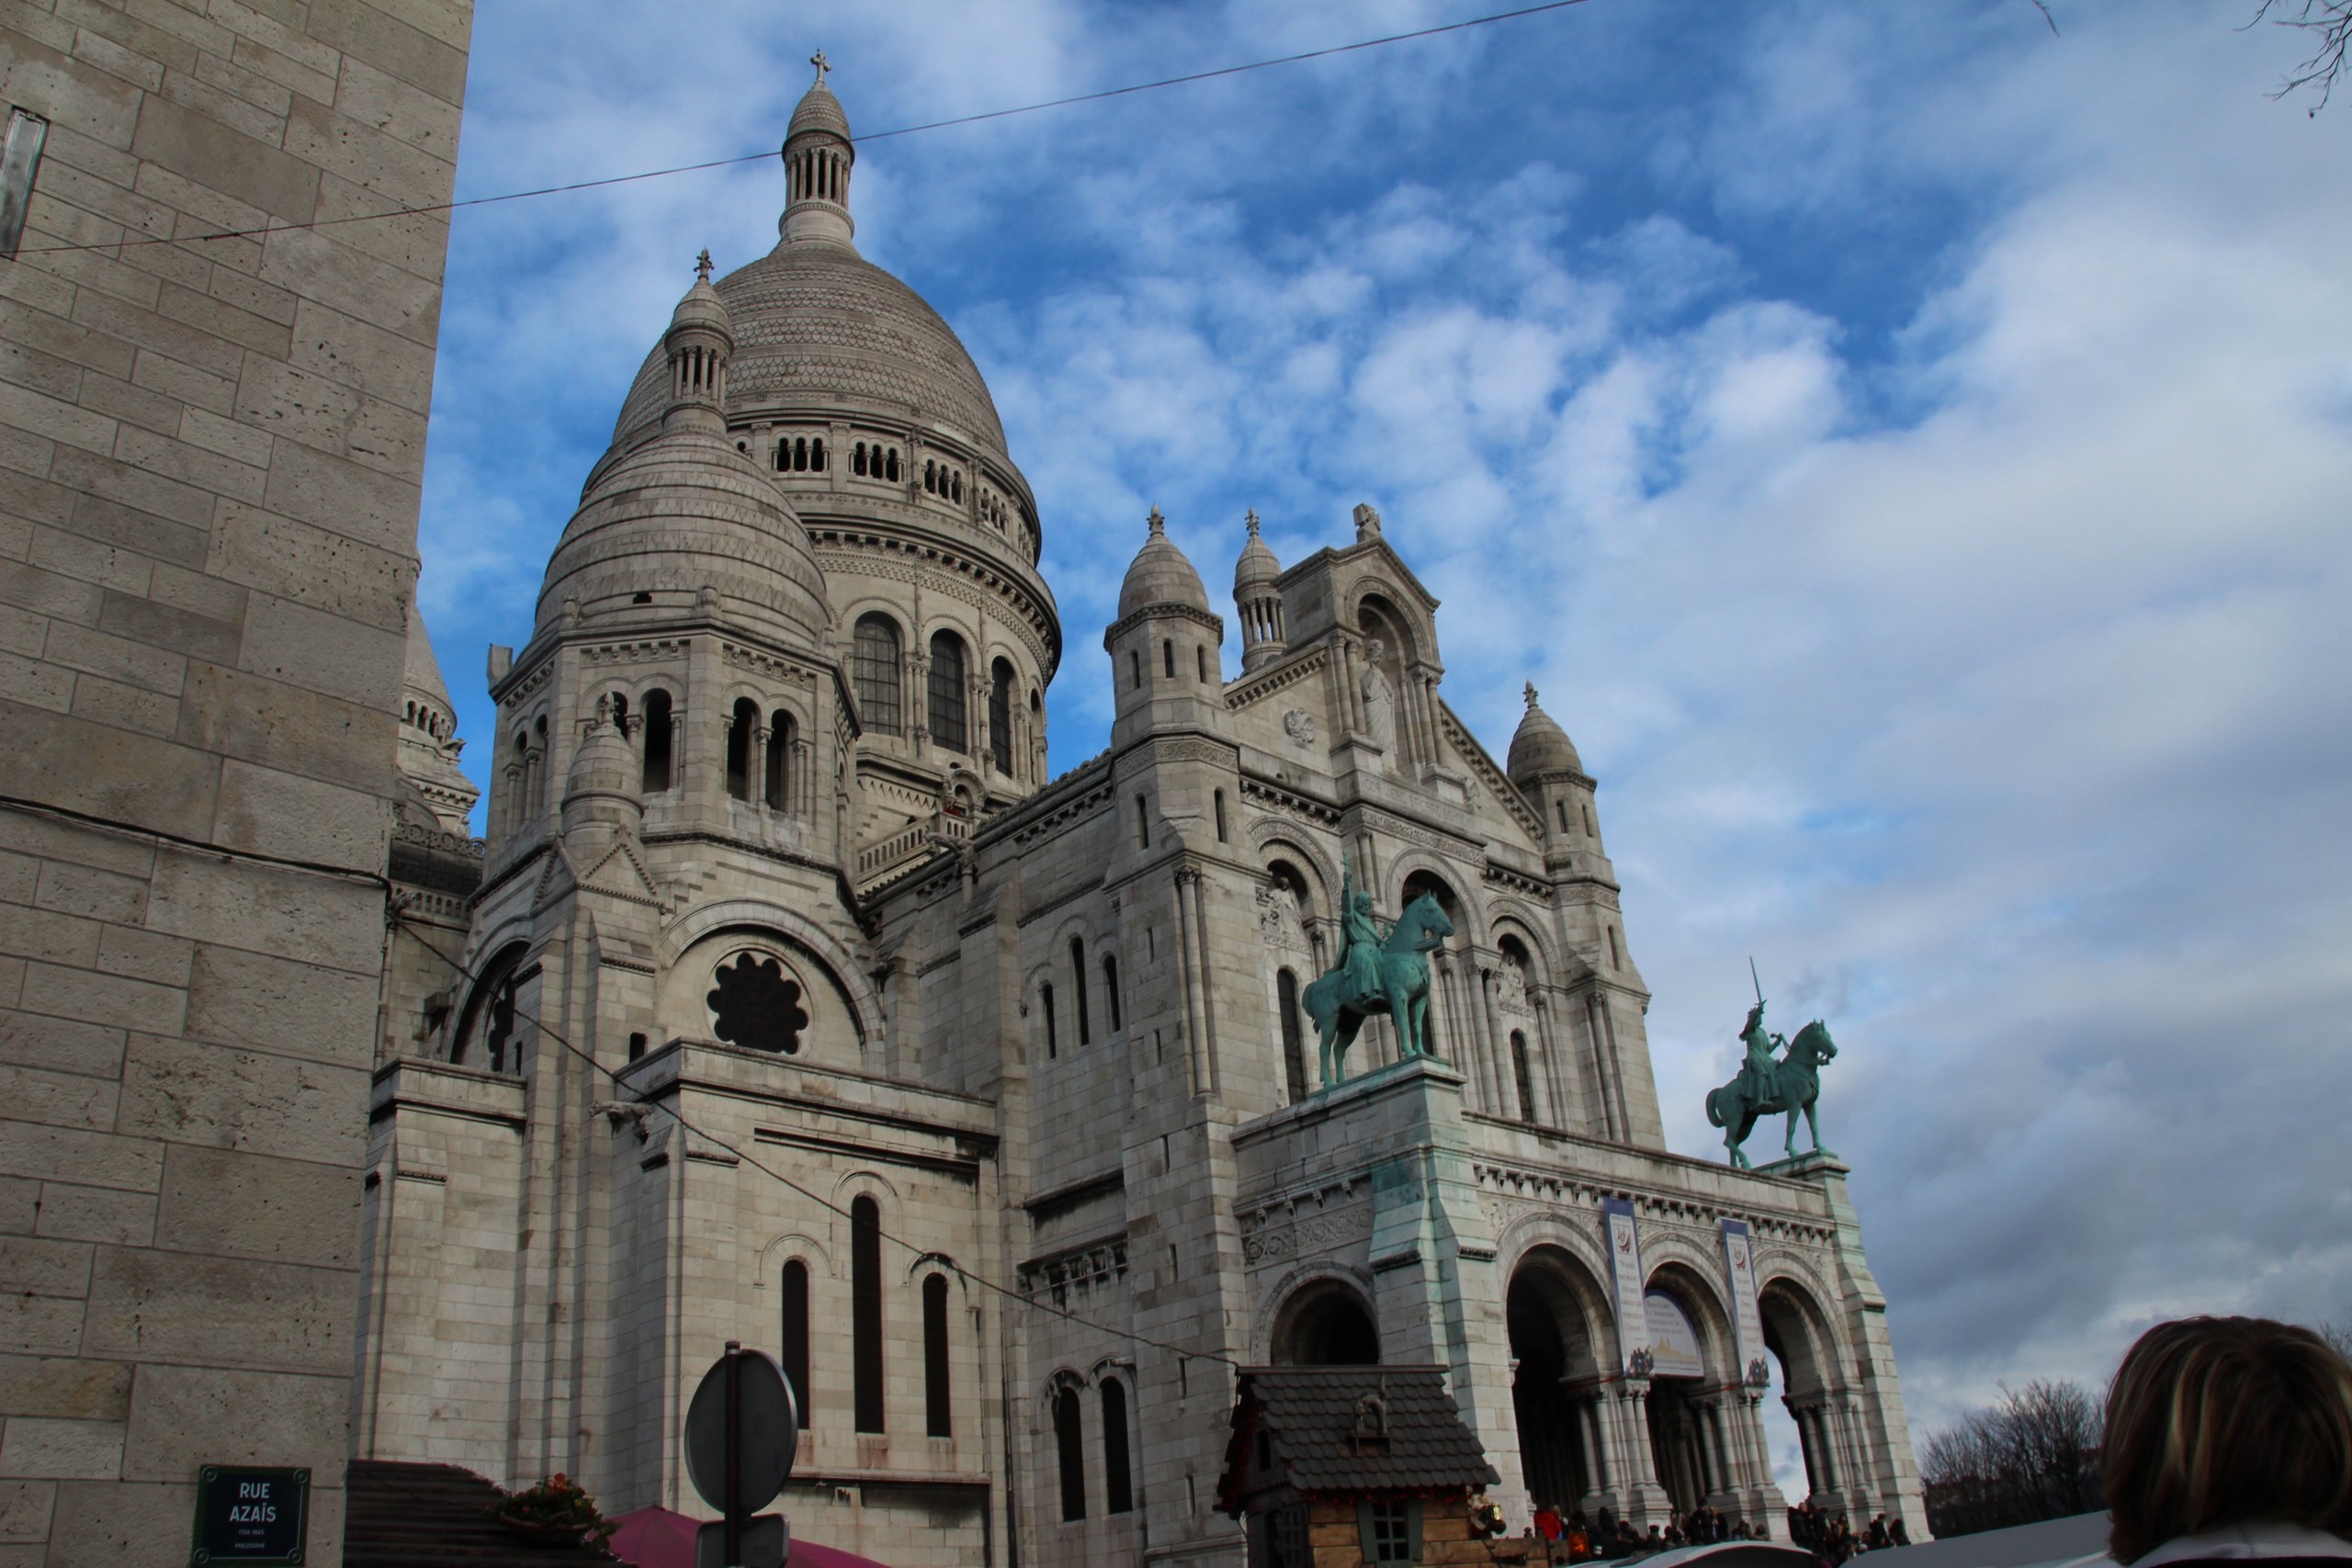
architecture, building, tower, landmark, facade, church, cathedral, place of worship, spire, basilica, gothic architecture